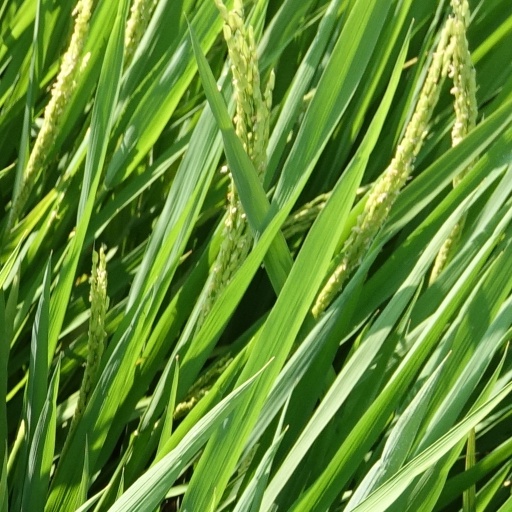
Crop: rice